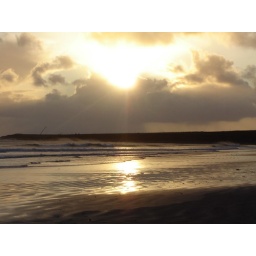
this is a sunset reflecting off the water on a beach in the evening